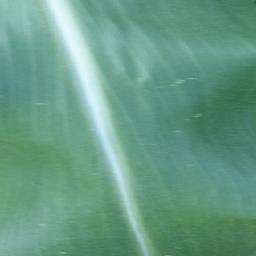
Label: Corn___healthy